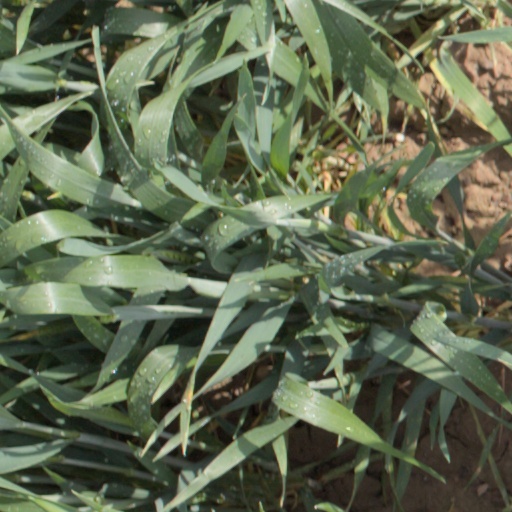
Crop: wheat